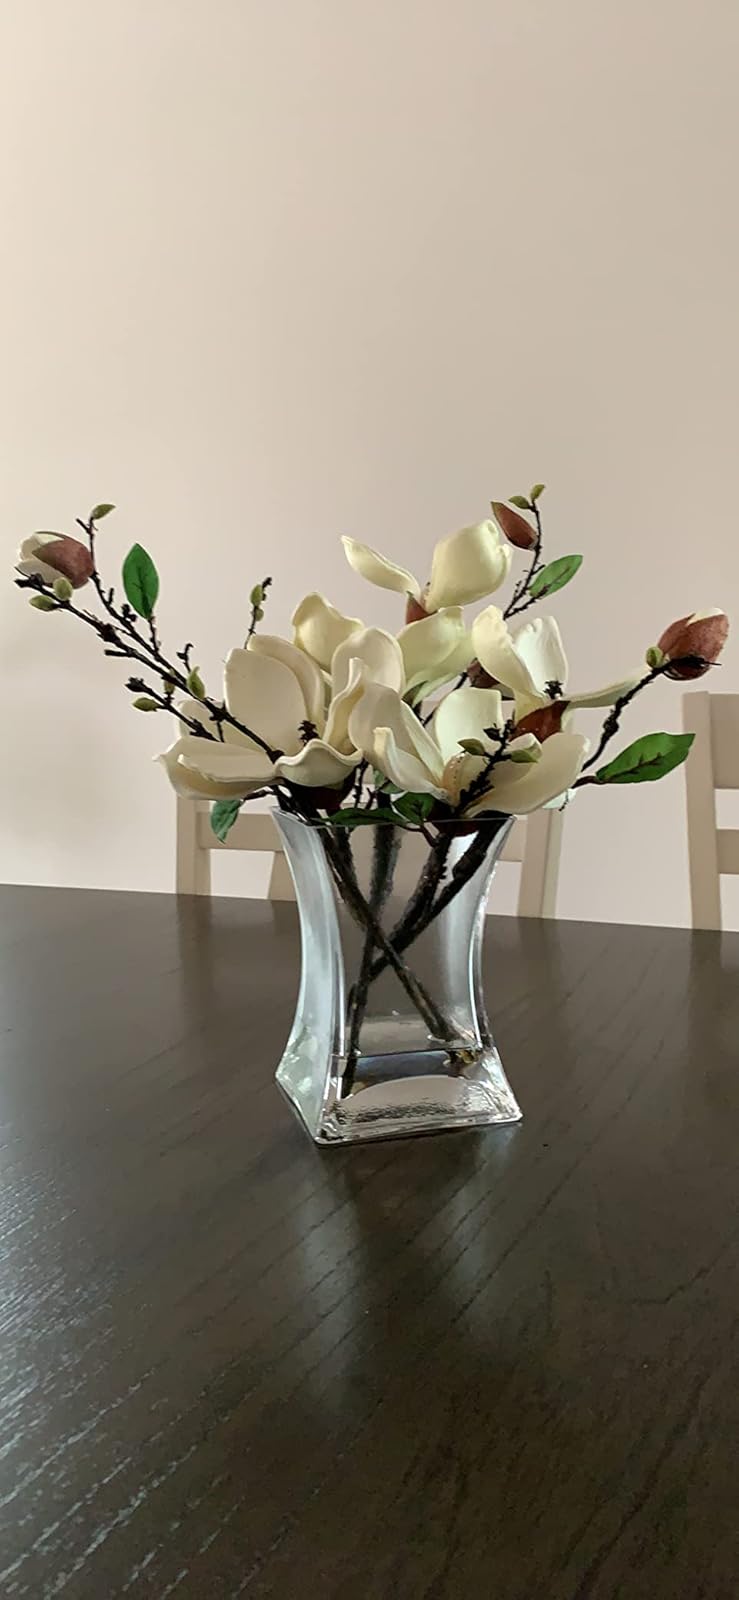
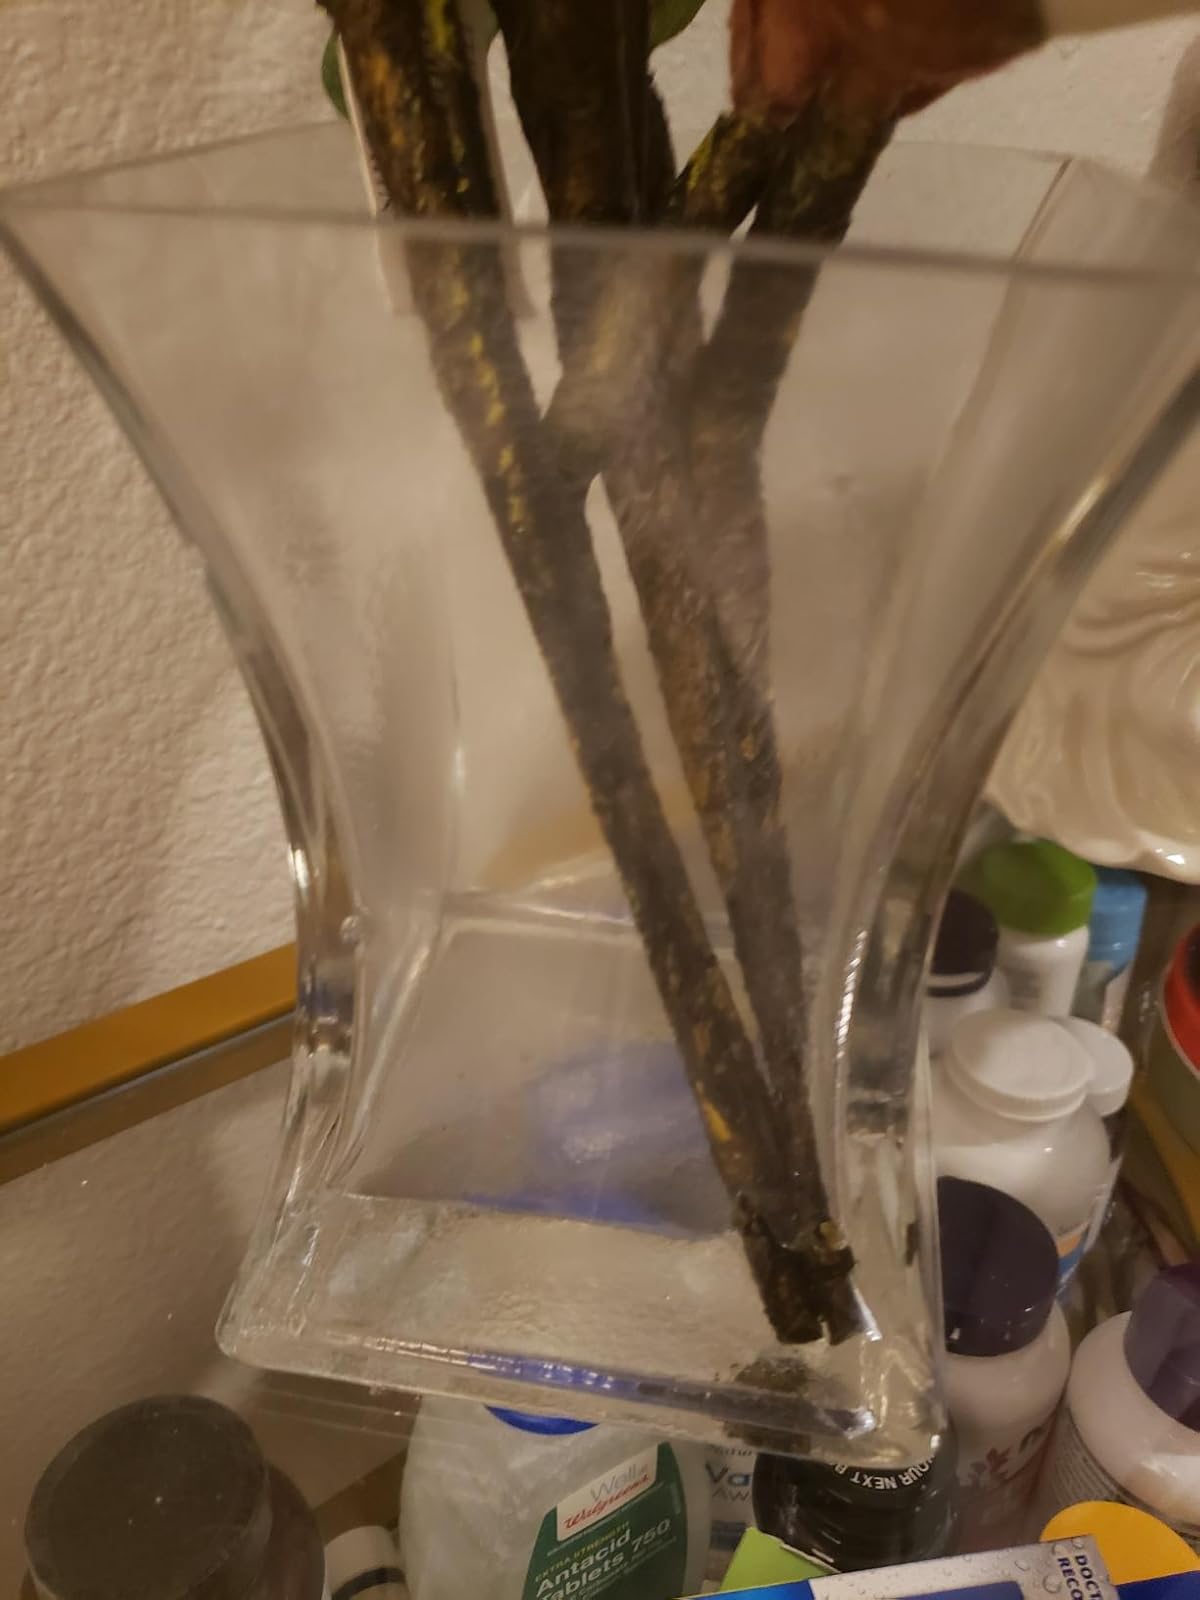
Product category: vase
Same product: yes